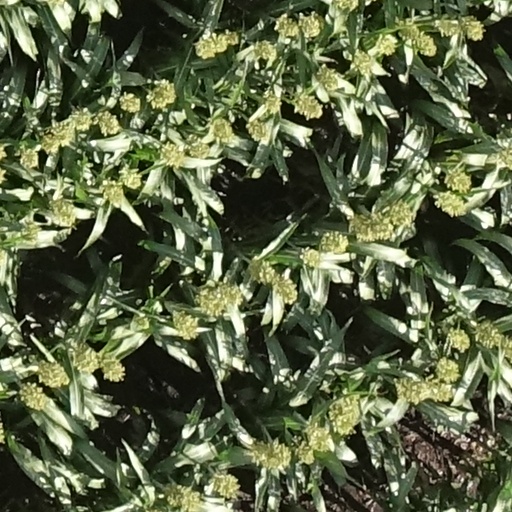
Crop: sorghum